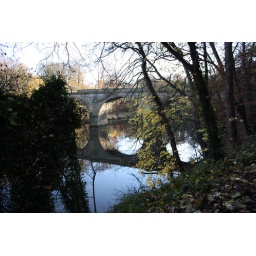
A bridge over the River Wear reflected in the water